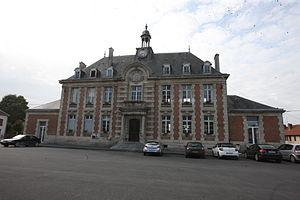
Village Ardennais
Monthois est une commune française, située dans le département des Ardennes en région Grand Est.